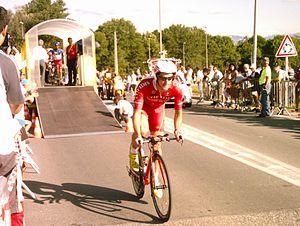
Jean-Eudes Demaret au départ du contre-la-montre de la troisième étape b du Tour de l'Ain 2009.
Jean-Eudes Demaret, né le 25 juillet 1984 à Senlis, est un coureur cycliste français, ancien membre de l'équipe Cofidis. Il pratique également le triathlon et remporte le championnat de France longue distance en 2016.